Sydnam Poyntz

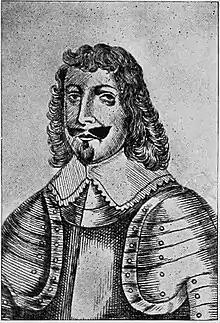

Colonel General Sydnam Poyntz, also Sydenham Poynts, (bap. 3 November 1607) was an English soldier who served in the Thirty Years' War and the English Civil War.